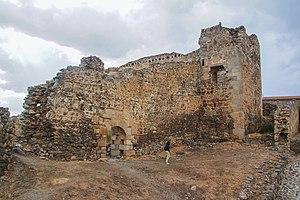
Salvatierra de Tormes est une commune de la province de Salamanque dans la communauté autonome de Castille-et-León en Espagne.